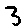
Label: 3